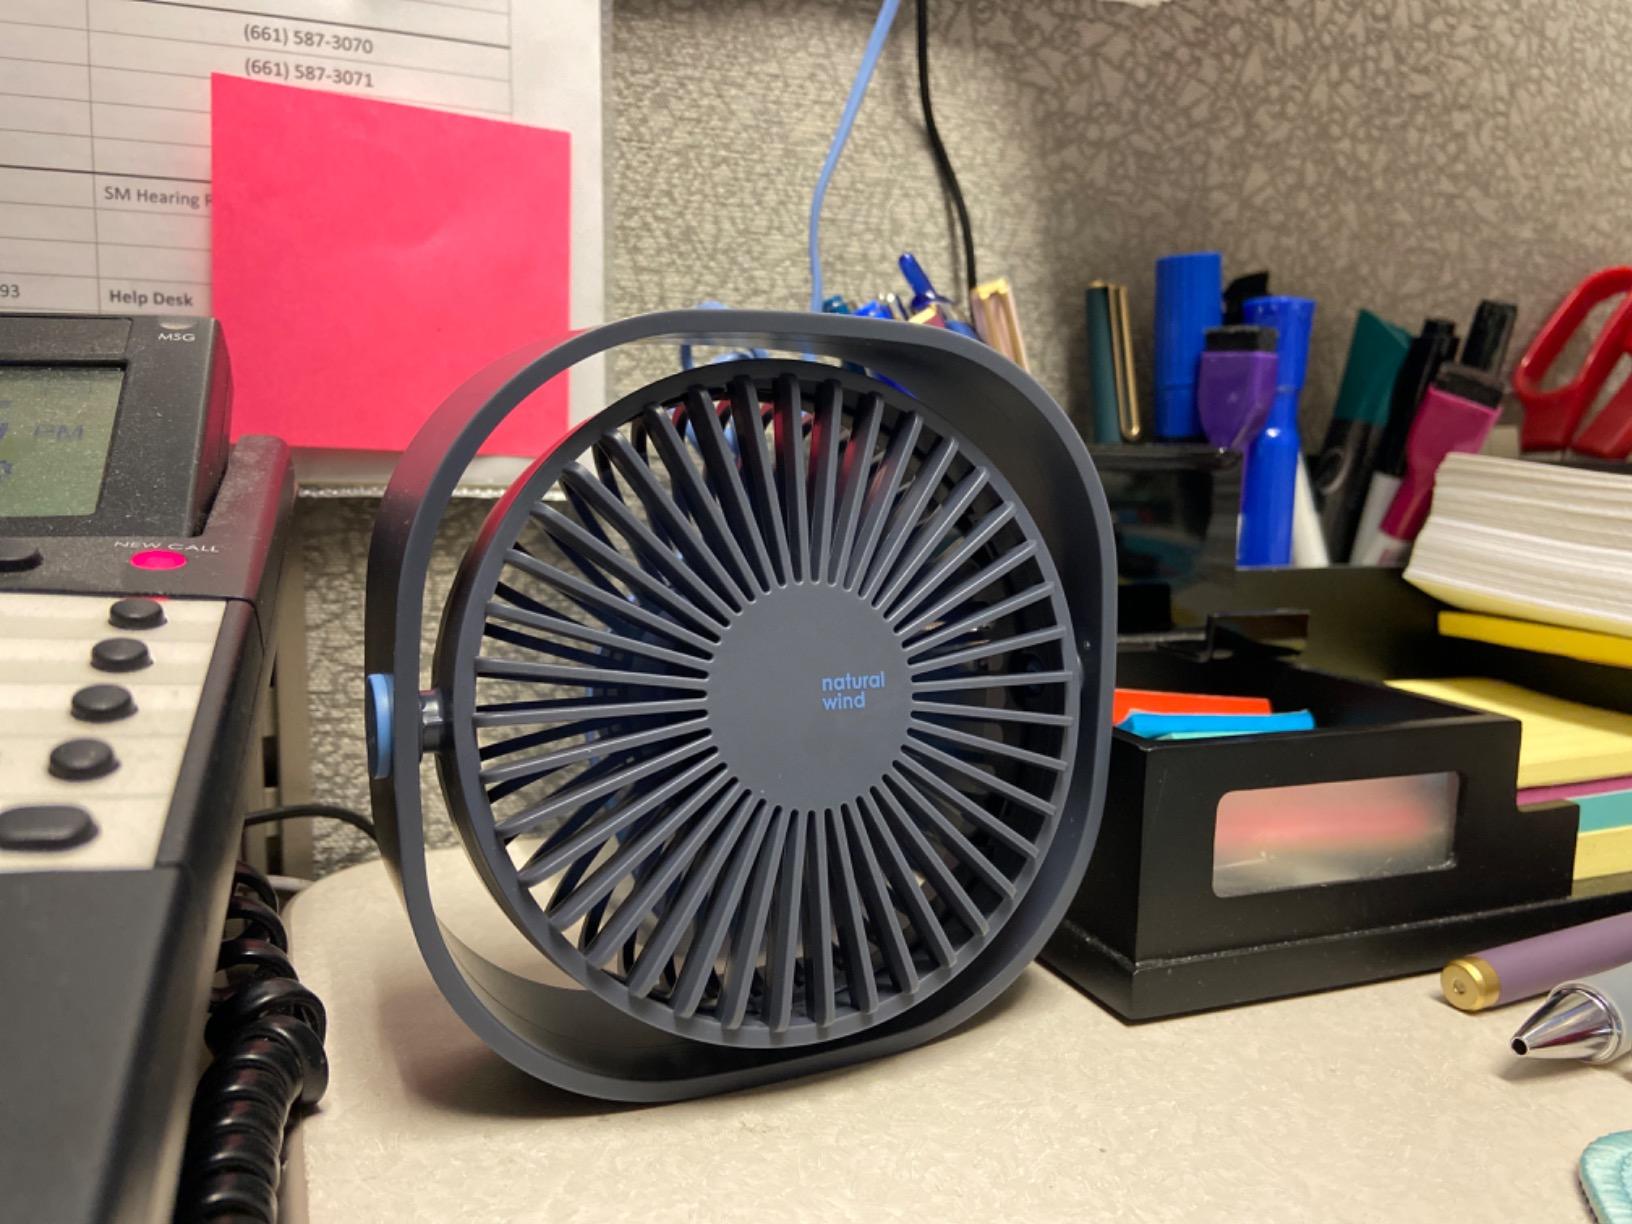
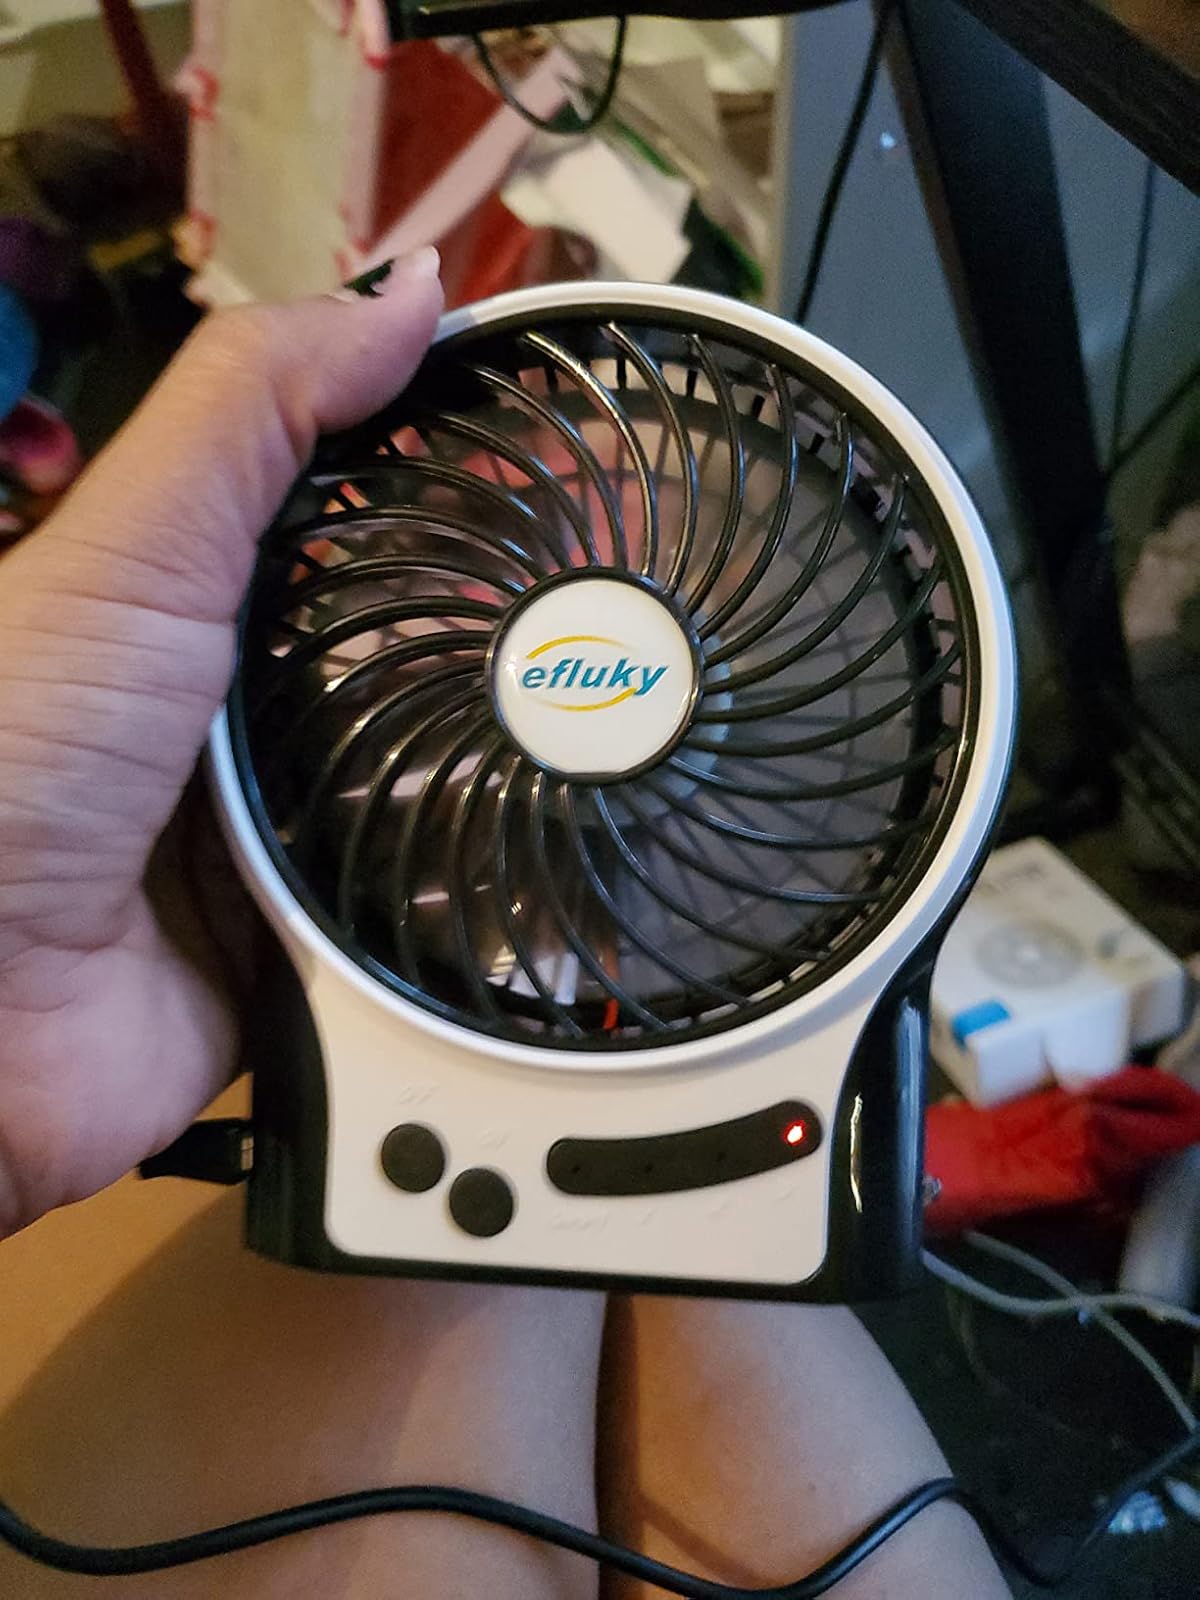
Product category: fan
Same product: no